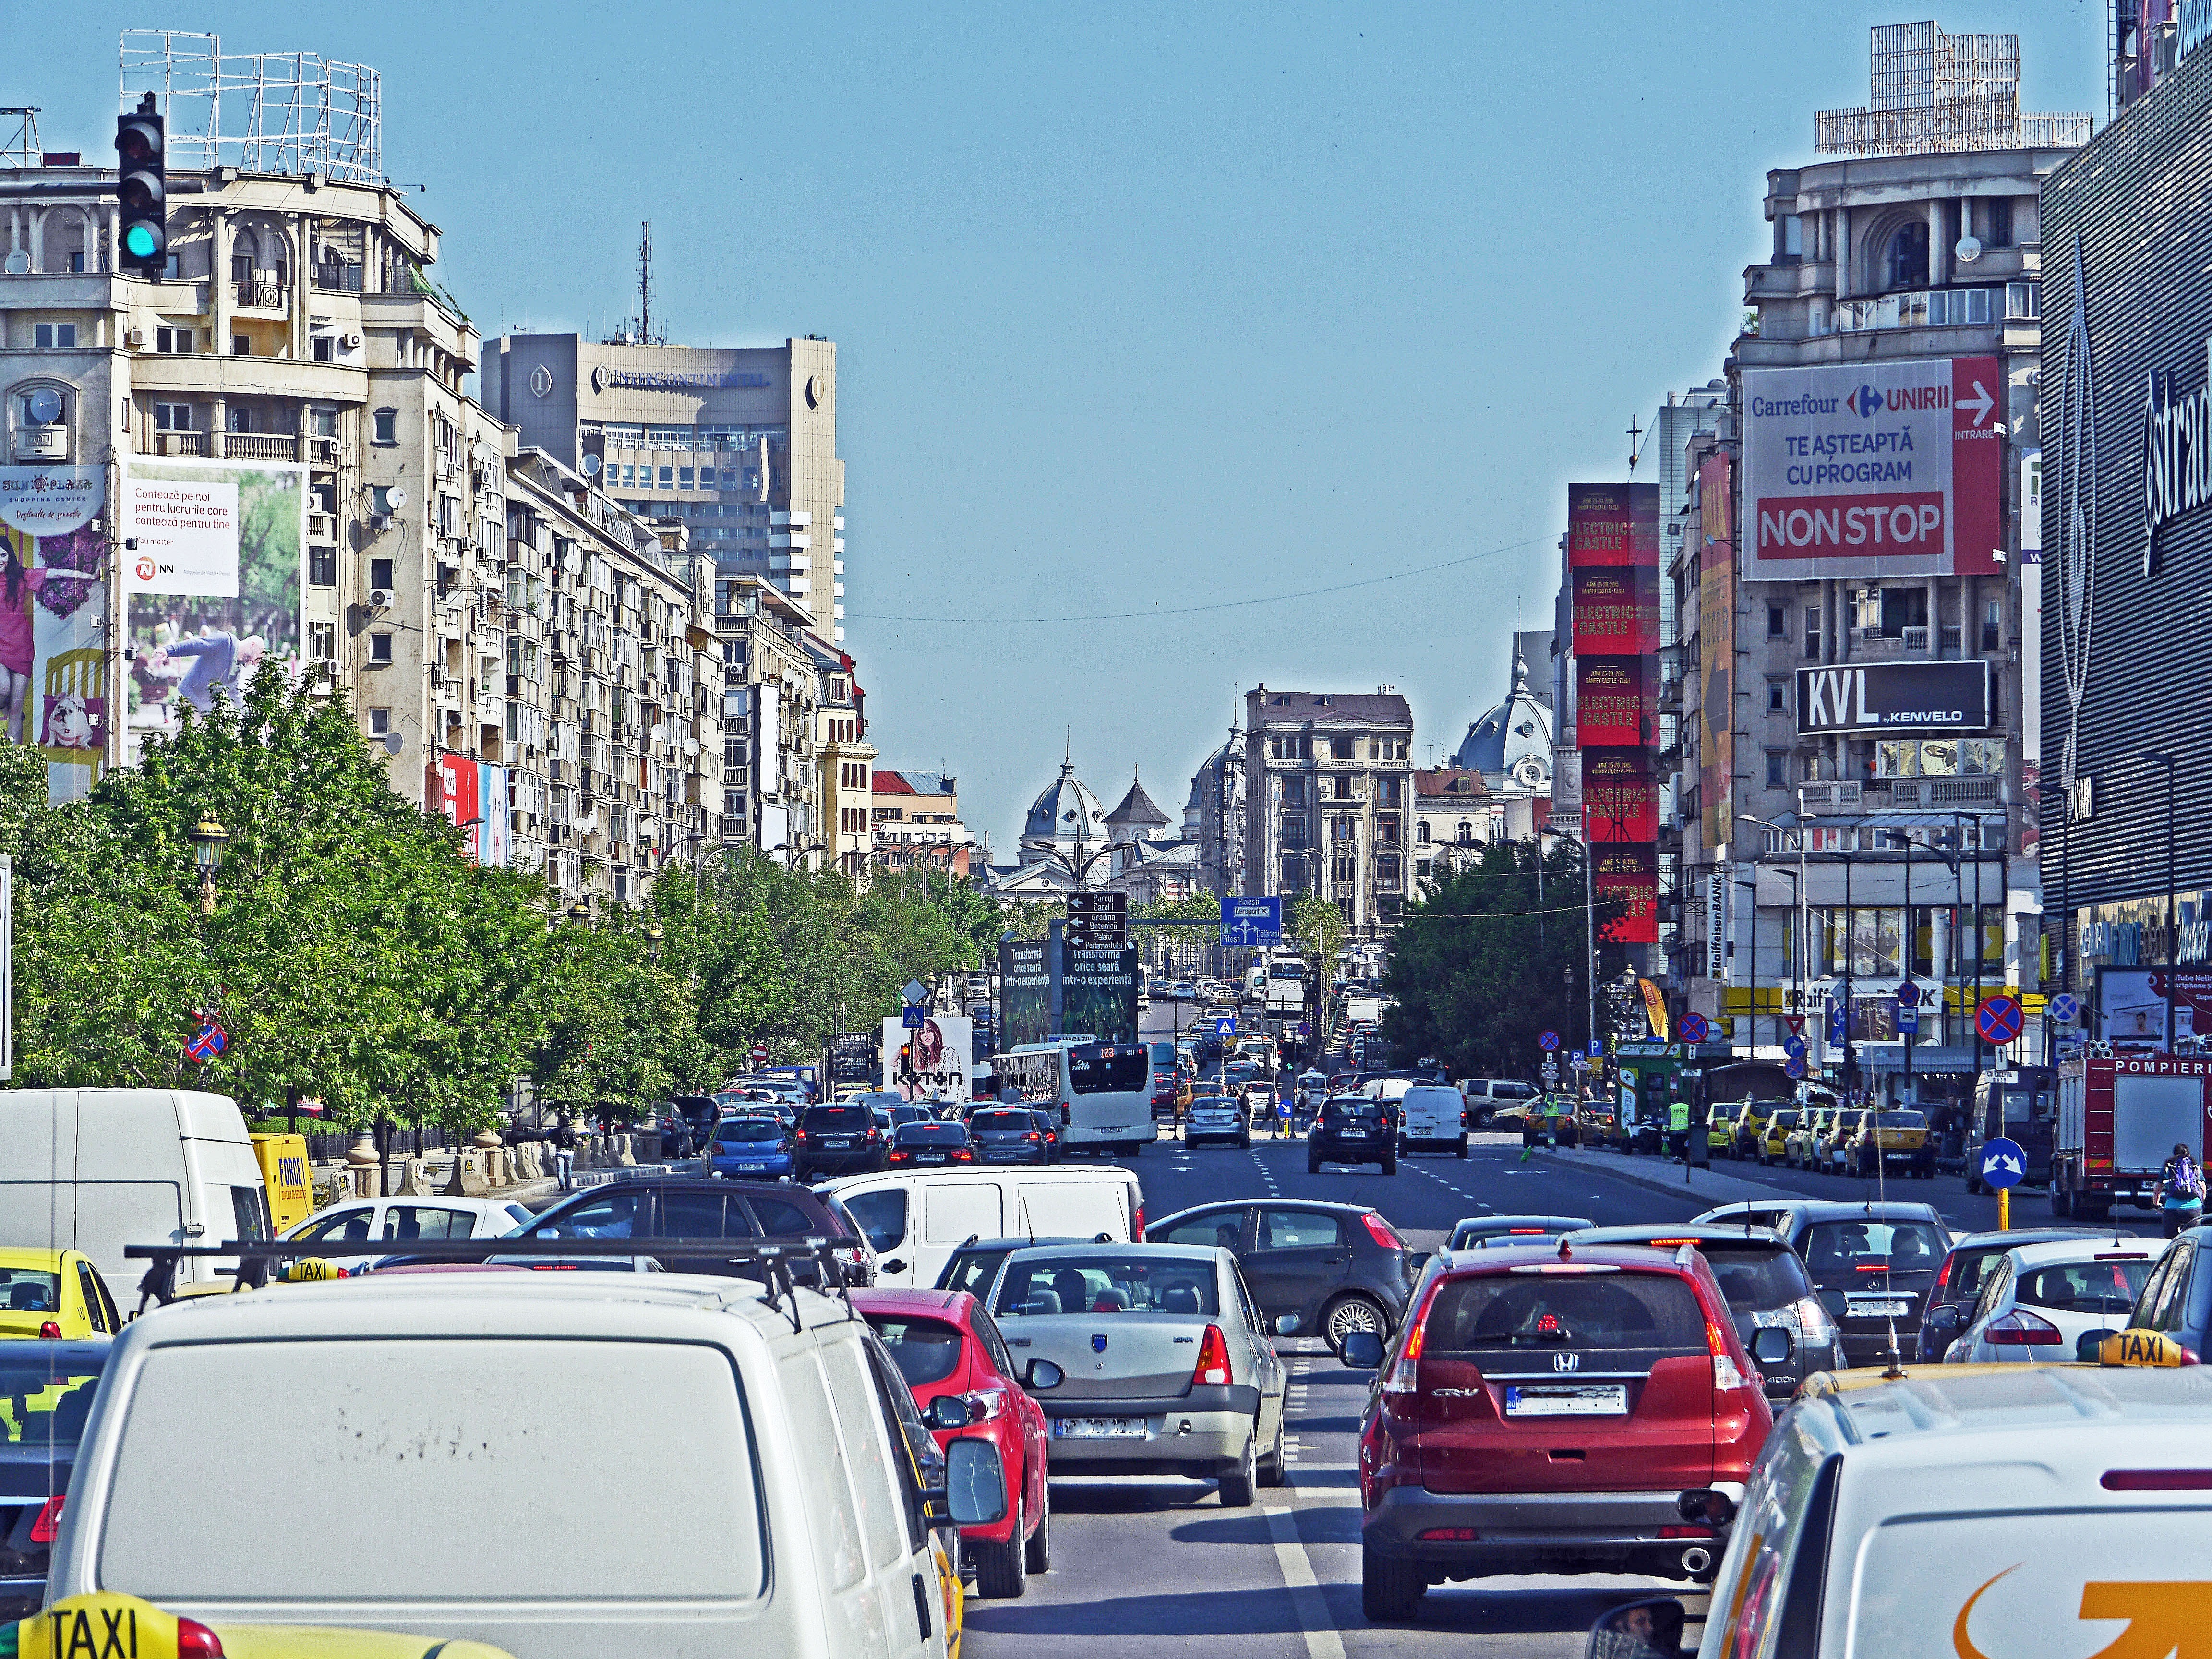
pedestrian, road, skyline, traffic, street, town, highway, city, cityscape, downtown, transport, vehicle, fire, facade, lane, public transport, jam, bus, capital, skyscrapers, infrastructure, homes, houses, lanes, transporter, chaos, pkw, directory, romania, junction, metropolis, bucharest, neighbourhood, housewife, morning traffic, cross traffic, 10 00 am, main thoroughfare, urban area, residential area, one way street, seven lanes, human settlement, metropolitan area, traffic congestion